Land reform in interwar Yugoslavia

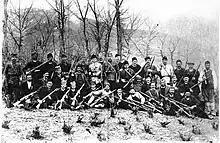
Association against Bulgarian Bandits fighters in 1920s

According to economist Mijo Mirković, the government committed "a range of revolutionary acts" and went against its principles as it feared unrest among the peasants or even a revolution. Conversely, economist Doreen Warriner deemed the reform to be in line with similar processes in Eastern Europe at the time, which were marked by gradual development of agricultural relations rather than revolutionary change. The land reform was touted as the foundation of social concord, the source of power of the state, and the source of prosperity of the people, critical for peace in the country. It became a "sacred question" in politics. Scientific and economic justifications for the reform were made, even though there were no scientific analyses. Critics arguing that small plots would not be economically viable were discredited as anti-social, anti-cultural, and anti-national.